Marco Tarchi

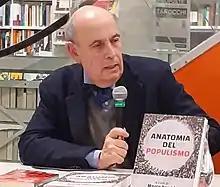
Tarchi during the presentation of "Anatomia del Populismo" at the "Libraccio" bookshop in Florence

Marco Tarchi (born 11 October 1952 in Rome) is an Italian political scientist. He is currently full professor of Political Science, Political Theory and Political Communication at the Cesare Alfieri School of Political Sciences of the University of Florence. His research is focused primarily on populism, democracy, political organization, and the extreme right.